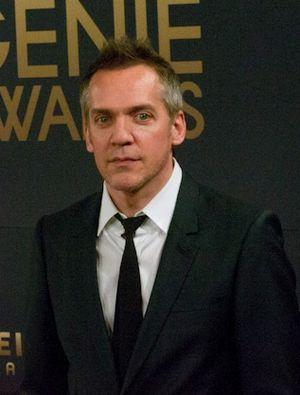
Jean-Marc Vallée, né le 9 mars 1963 à Montréal, est un réalisateur-monteur et scénariste canadien.